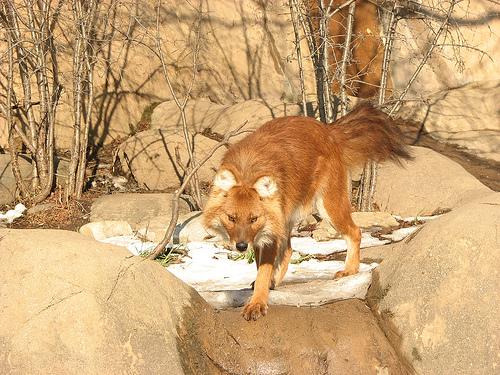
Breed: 209-n000043-dhole